Neoprene

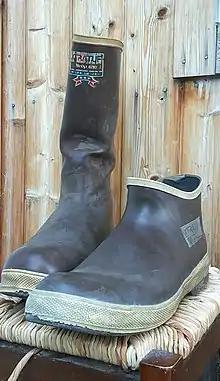
Two styles of well-worn Xtratuf boots made with neoprene

Neoprene resists degradation more than natural or synthetic rubber. This relative inertness makes neoprene well suited for demanding applications such as gaskets, hoses, and corrosion-resistant coatings. It can be used as a base for adhesives, noise isolation in power transformer installations, and as padding in external metal cases to protect the contents while allowing a snug fit. It resists burning better than exclusively hydrocarbon based rubbers, resulting in its appearance in weather stripping for fire doors and in combat related attire such as gloves and face masks. Because of its tolerance of extreme conditions, neoprene is used to line landfills. Neoprene's burn point is around 260 °C (500 °F).